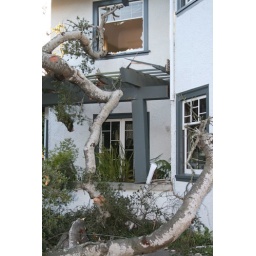
Tree whent through the window in the bedroom